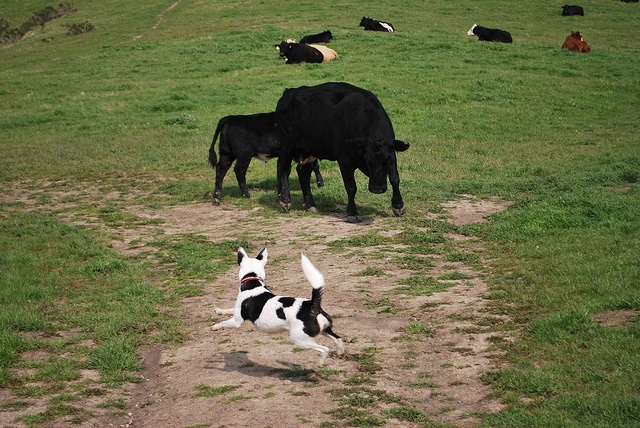
A black and white dog standing next to two black cows.
A small dog chasing cows in a field
A dog is running around some cows in a field.
Some animals that are in the grass together.
A black and white dog jumping in front of black cows.